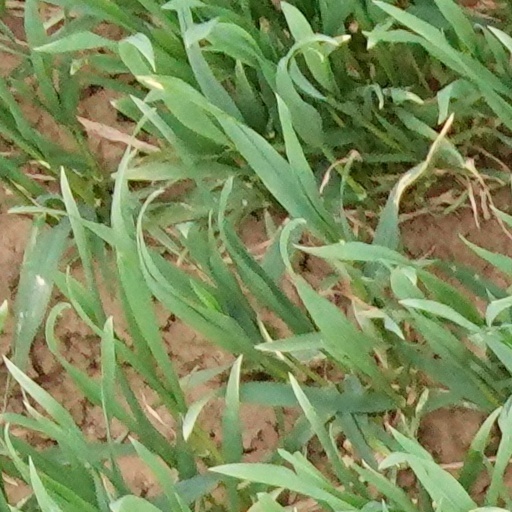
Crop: wheat